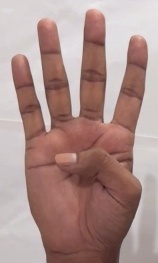
ASL sign: 4